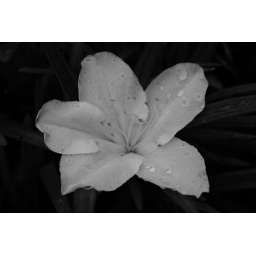
flower in the grass